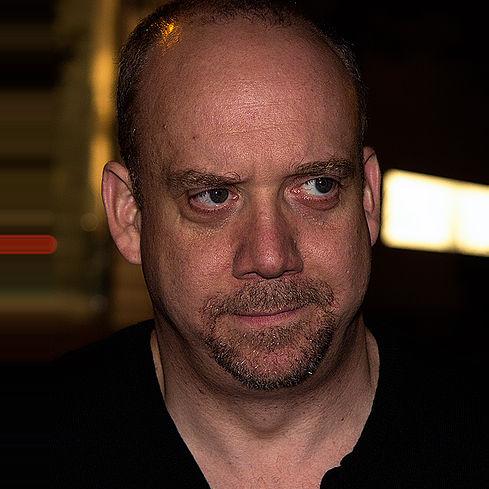
Age: 45